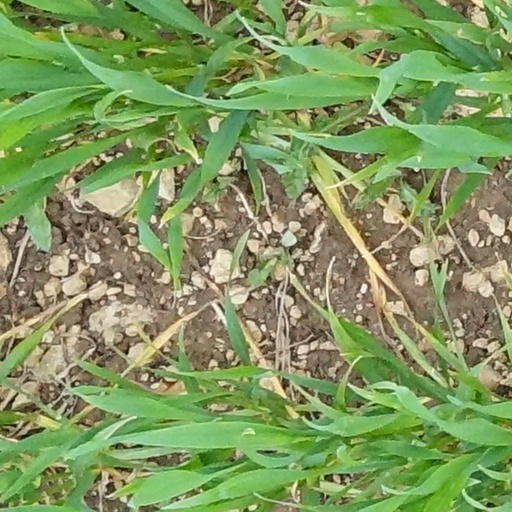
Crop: wheat